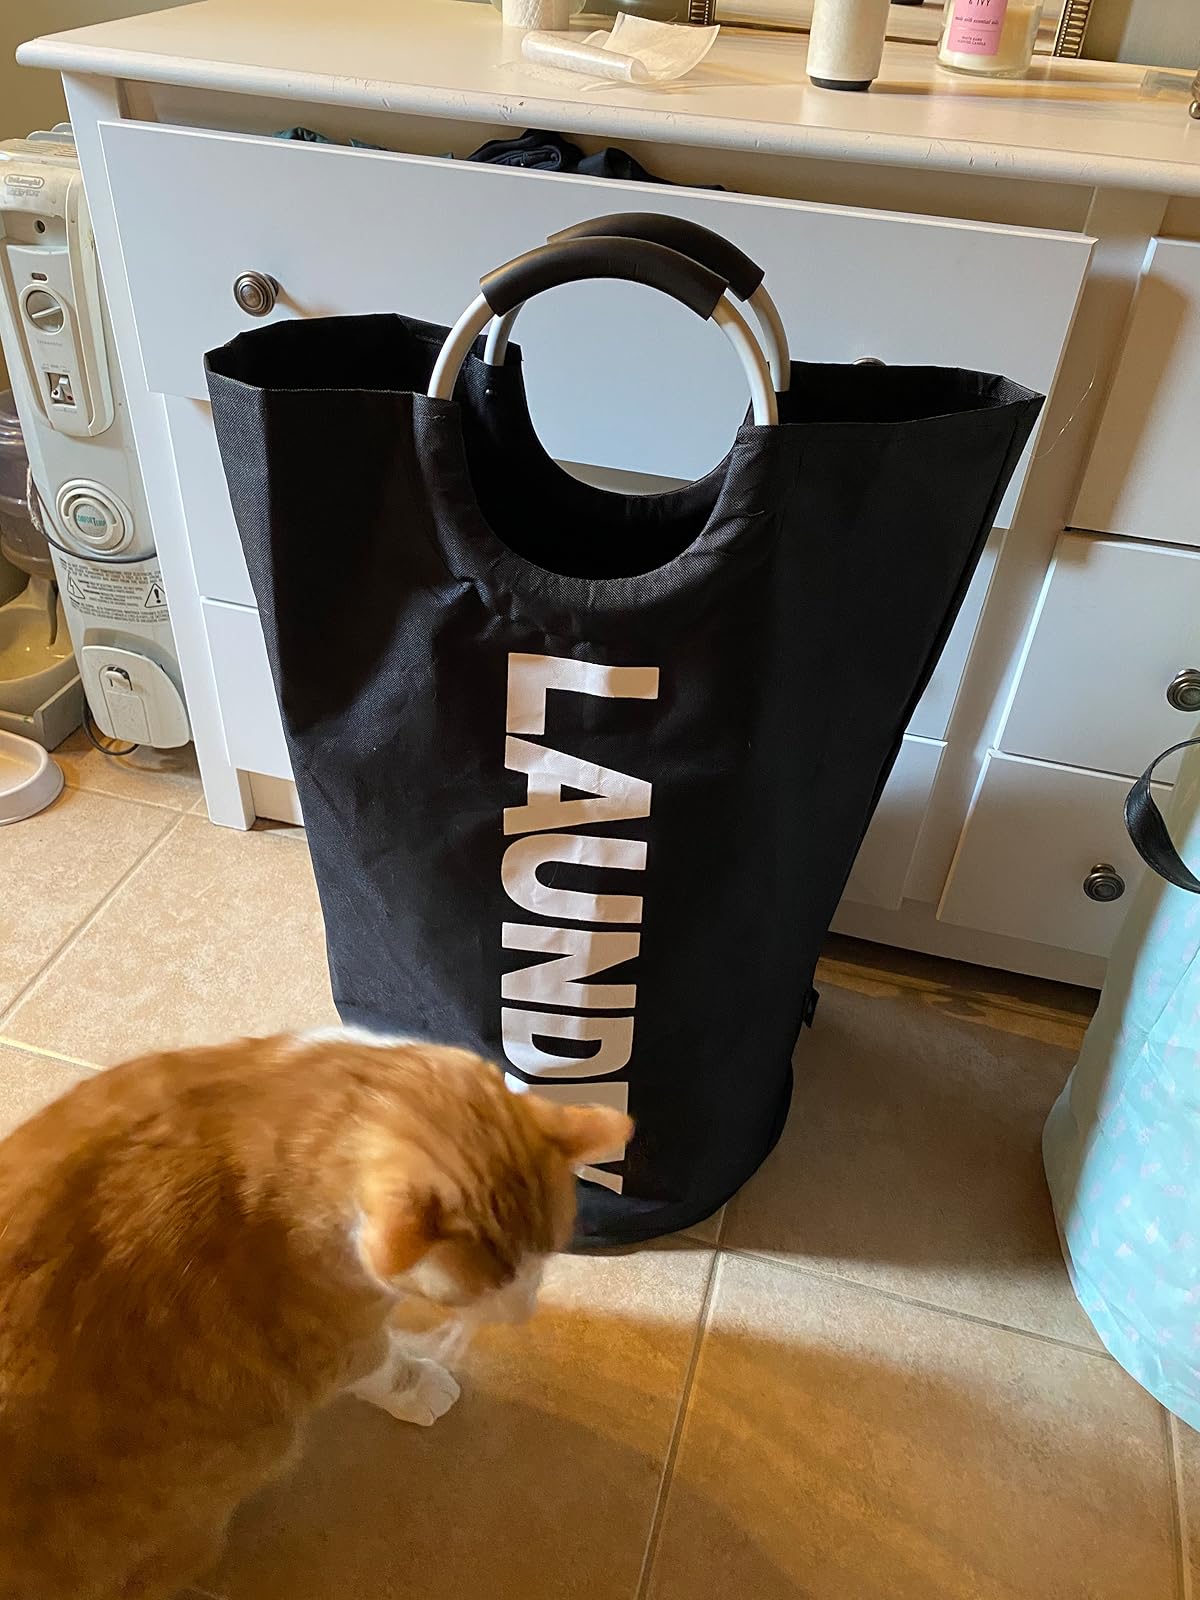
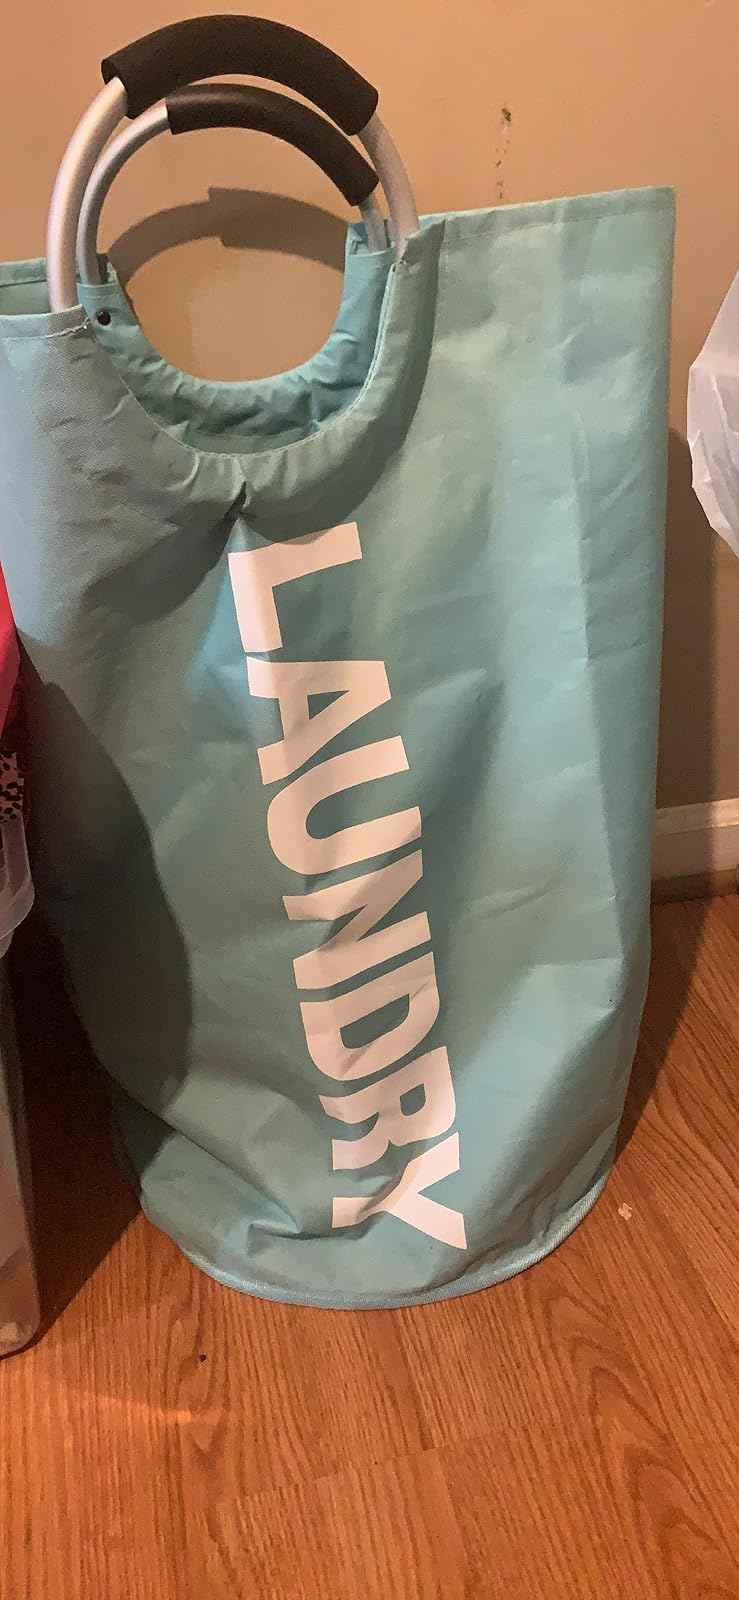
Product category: items_hamper
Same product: no